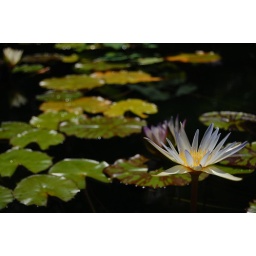
white and yellow water lily with lily pads in the background